Suttie Centre

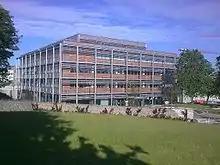
Suttie Centre in 2010

The Suttie Centre is a purpose-built training centre on the Foresterhill hospital campus in Aberdeen.